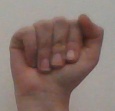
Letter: saad